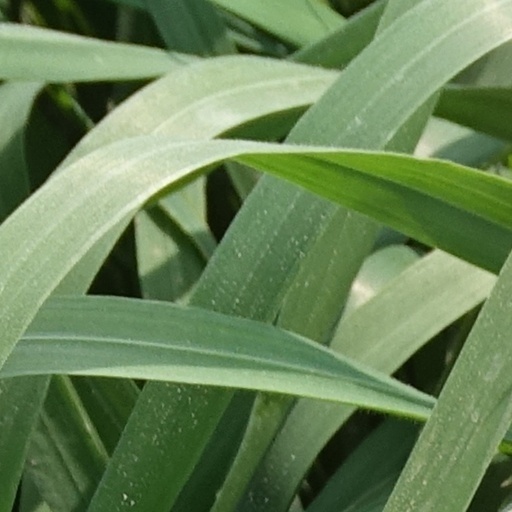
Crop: wheat